Links to Temptation

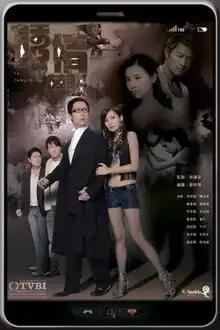
Official poster

Links to Temptation (Traditional Chinese: ) is a 2010 Hong Kong modern suspense drama starring Steven Ma, Yoyo Mung, Fala Chen and Kenny Wong.